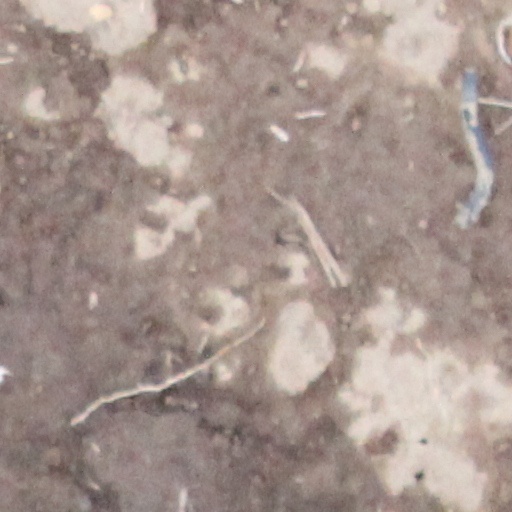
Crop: wheat